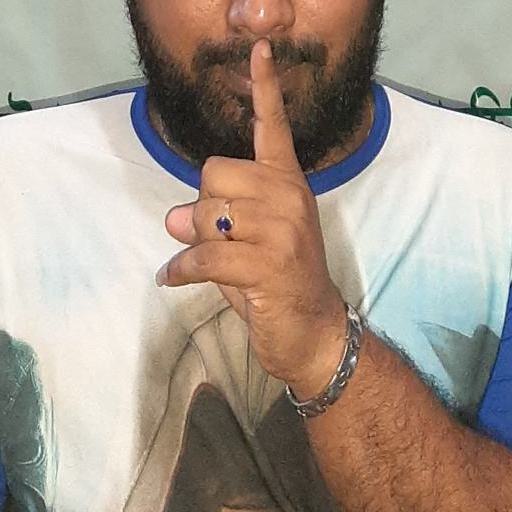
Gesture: mute